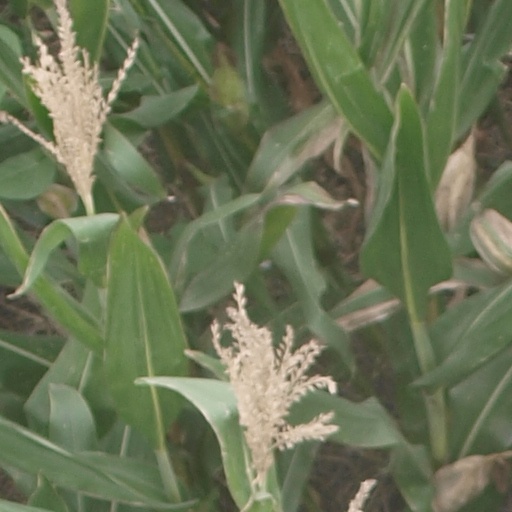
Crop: maize; corn